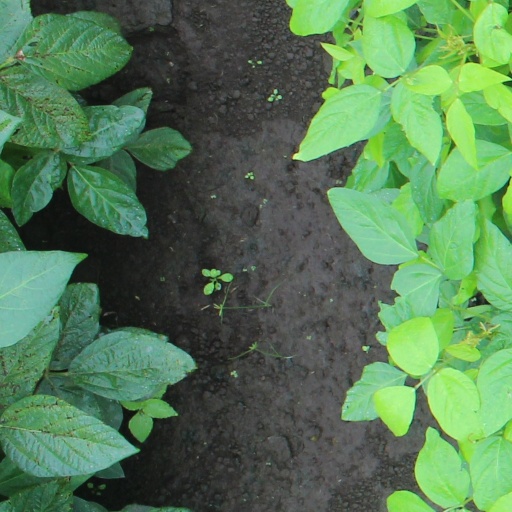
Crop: soybean